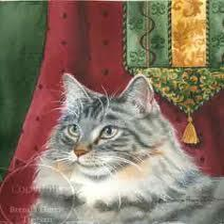
Species: cat
Breed: Maine Coon